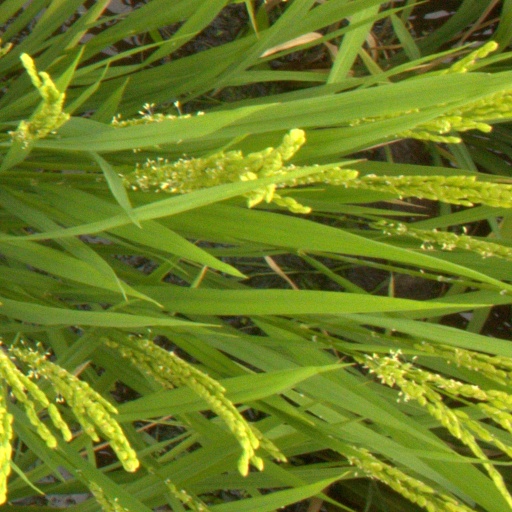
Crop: rice